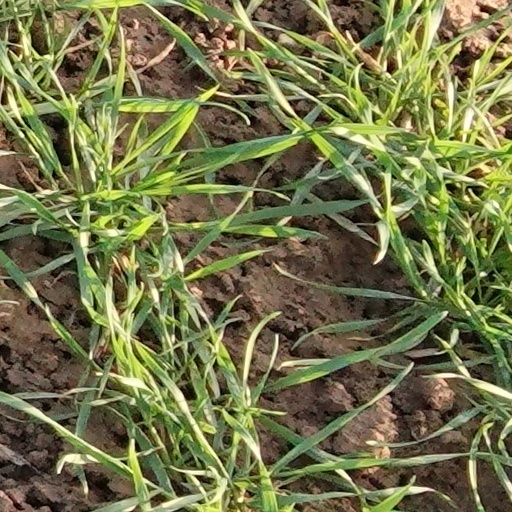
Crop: wheat